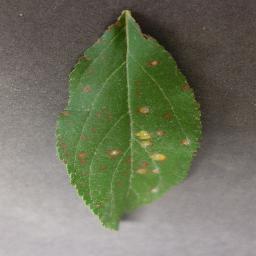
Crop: apple
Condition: cedar_rust